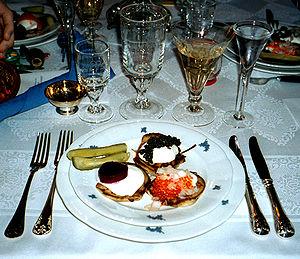
Le caviar est un aliment gastronomique de luxe, élaboré à partir d'œufs d'esturgeon. Bien que la consommation du caviar remonte sans doute à l'Antiquité, ce sont les Byzantins qui l'importèrent dans l'Europe médiévale. Sa commercialisation connut un second essor, à l'échelle mondiale cette fois, à partir de la seconde moitié du XVIIIᵉ siècle, la Russie devenant le principal exportateur de caviar provenant de la mer Caspienne au cours du XIXᵉ siècle.